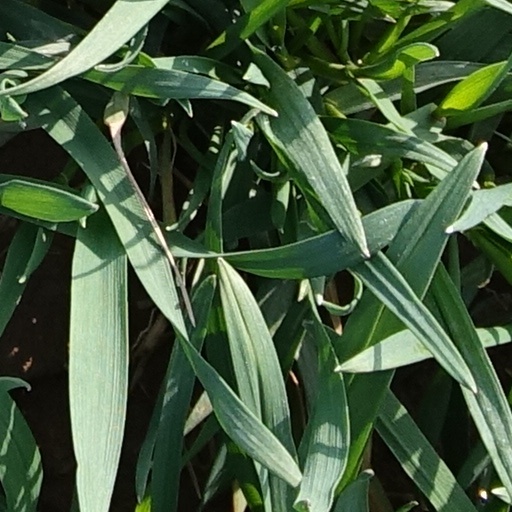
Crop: wheat